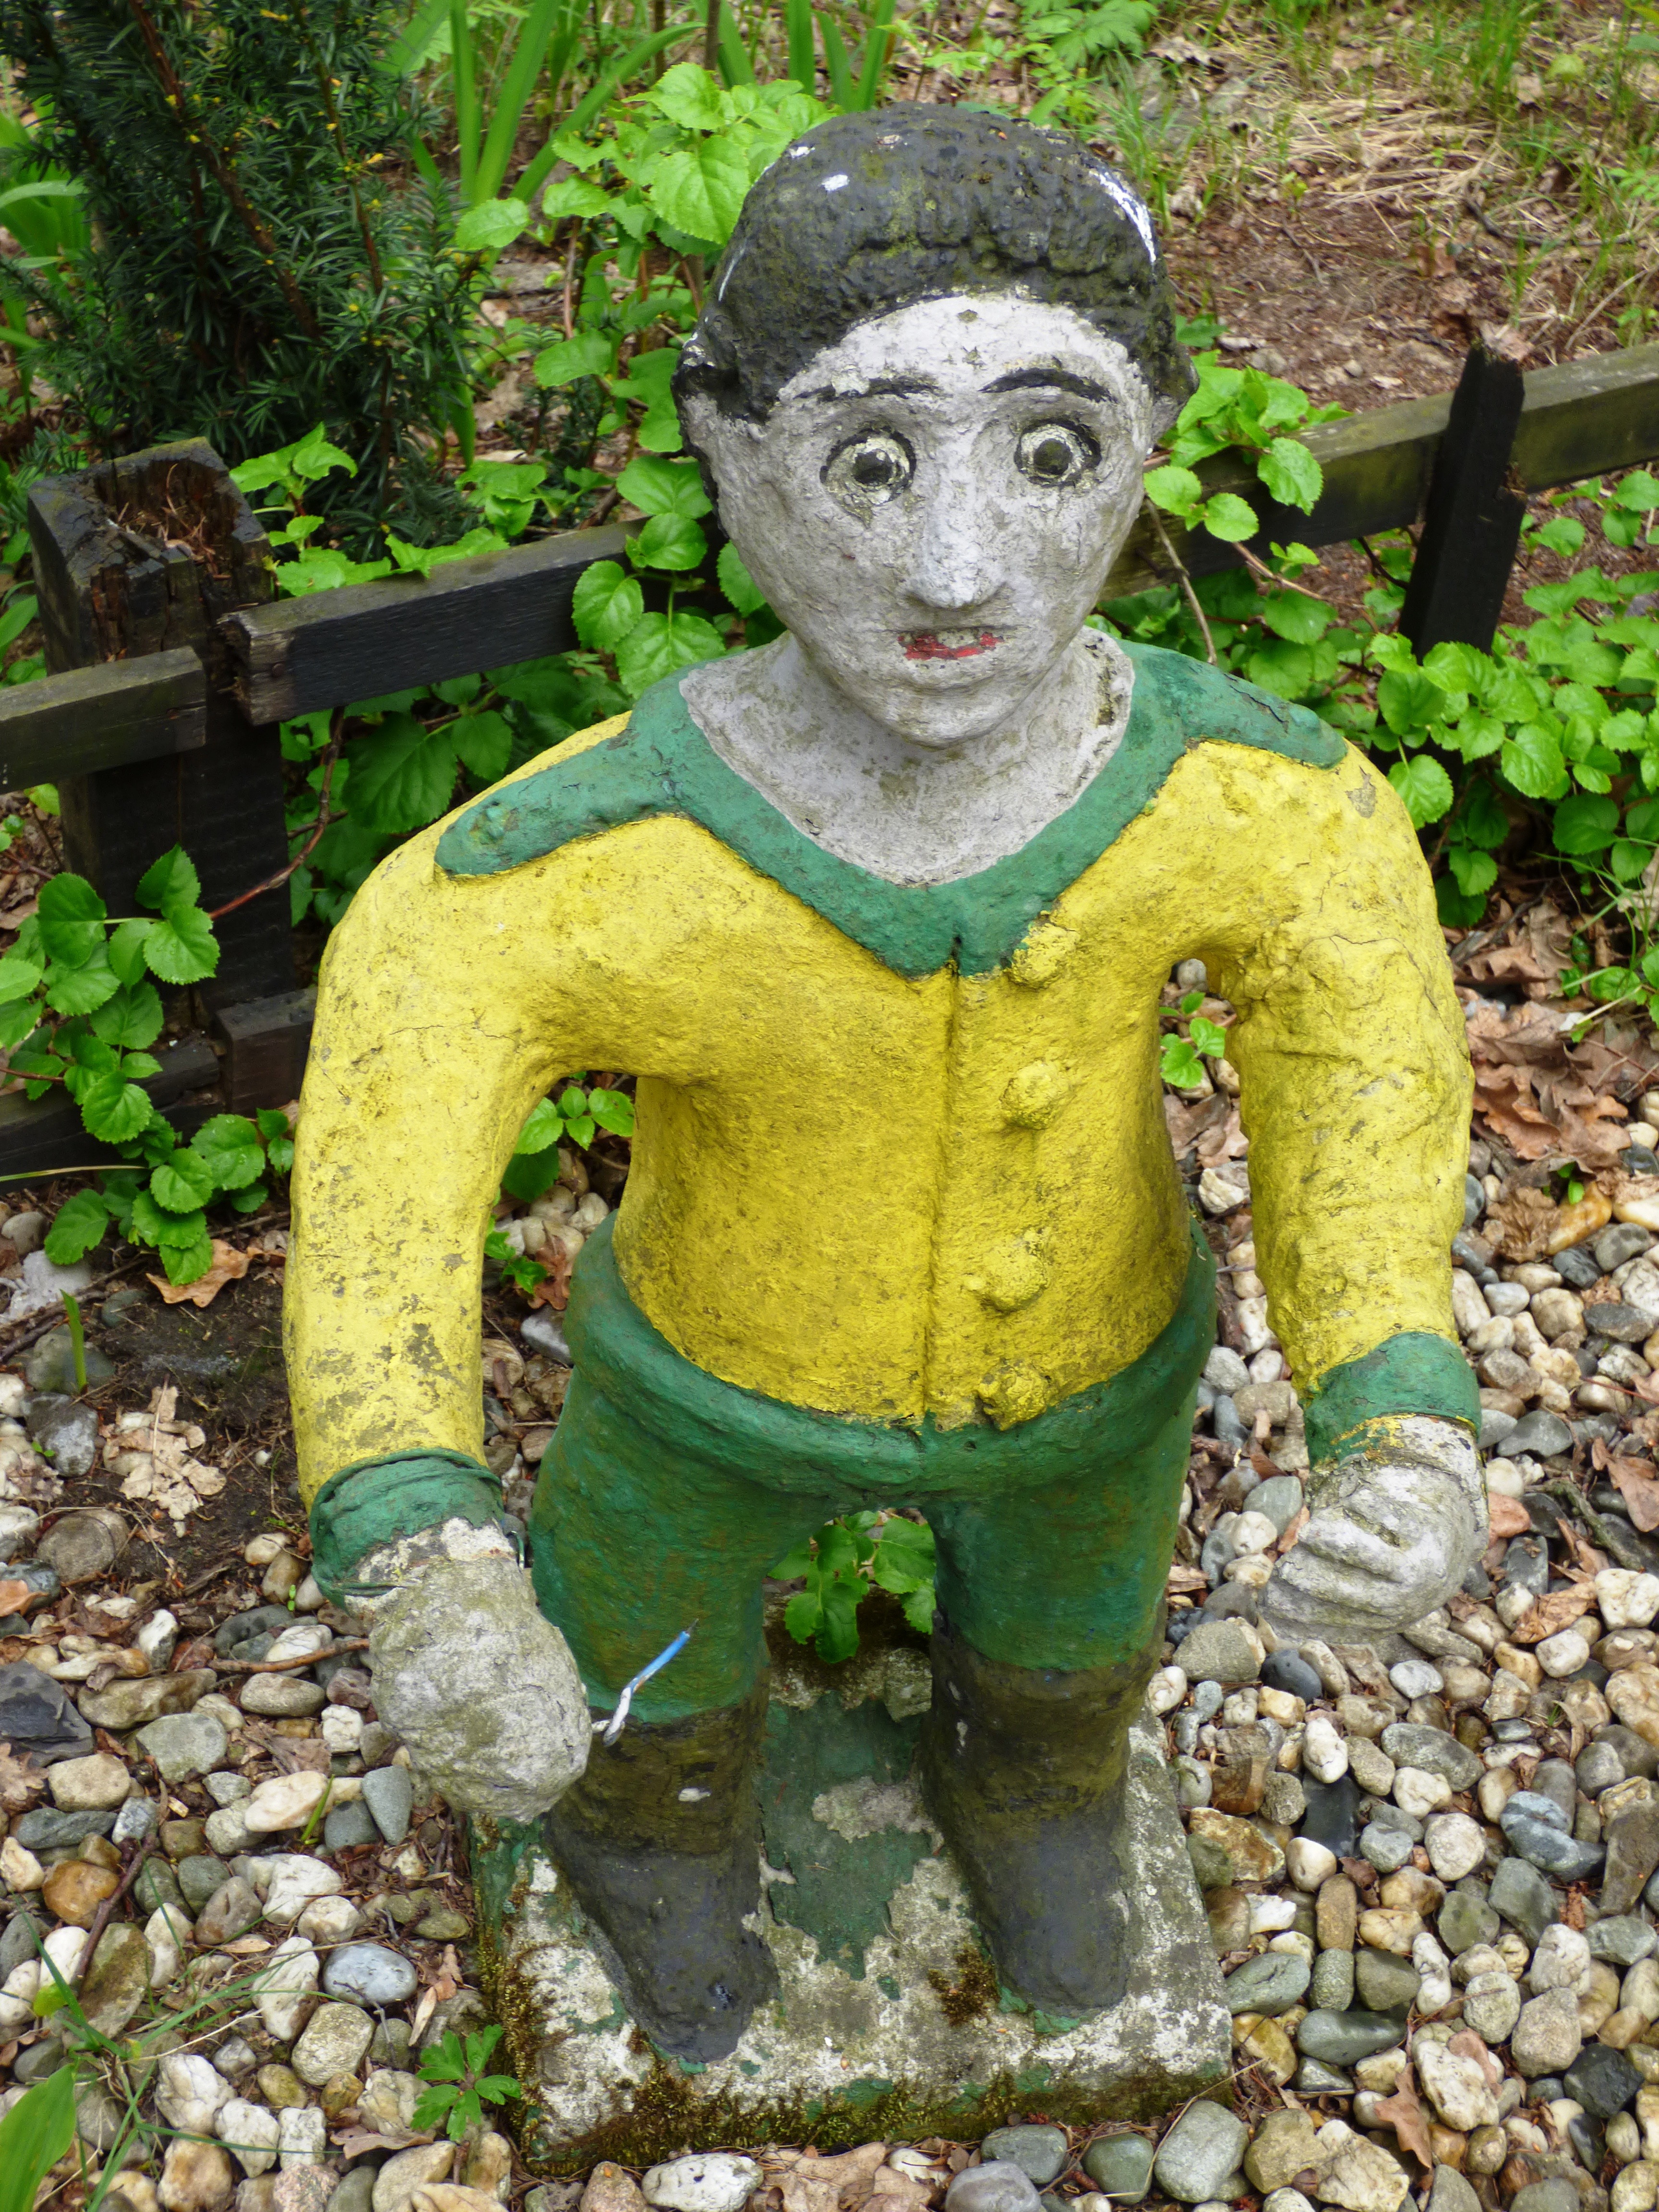
man, monument, guy, statue, green, jungle, garden, sculpture, art, character, folk